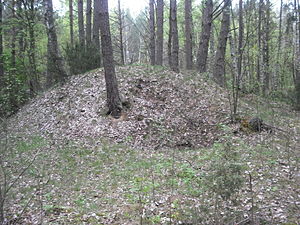
Jotvingere
Jotvingisk kurgan nær Jatwieź Duża
Jotvingerne eller sudoverne var et baltisk folkeslag, der var bosat i det nuværende sydlige Litauen. De talte jotvingisk, et vestbaltisk sprog man kender forholdvis lidt til i dag.